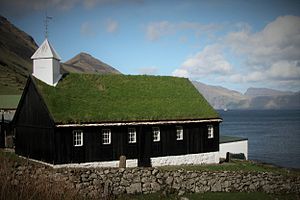
Funnings kirkja
Funnings kirkja
Funnings kirkja (1847), Funningur
Funnings kirkja er en trækirke i bygden Funningur på Eysturoy påFærøerne. Funningur er en af de ti ældste trækirker på Færøerne. Den blev indviet 30. november 1847 og er dermed den nyeste af de traditionelle trækirker. Porkeri Kirke blev også indviet i 1847, men et par måneder tidligere. Funningur Kirkja er den enste trækirke i Eiði sogn, og sognets ældste kirke. Indtil 1929, hvor Gjógv kirkja blev indviet, var den sognekirke for både Funningur og Gjógv bygder.